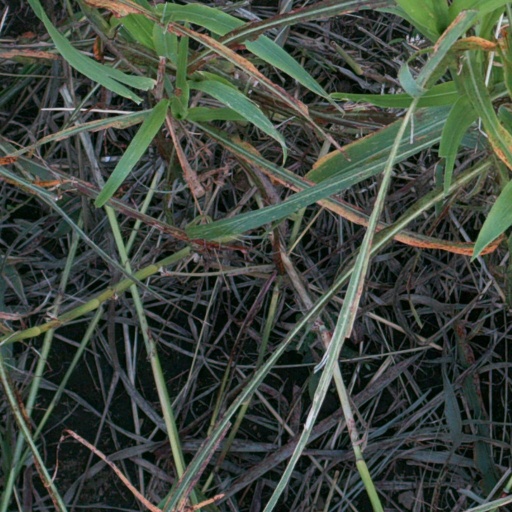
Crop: sorghum